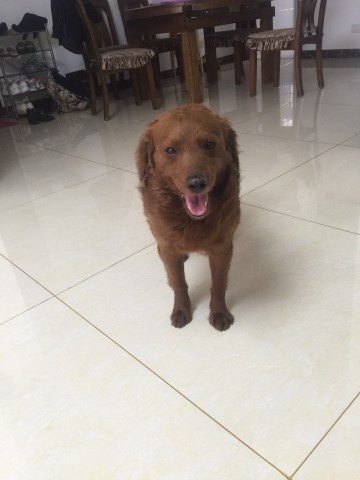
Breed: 7449-n000128-teddy